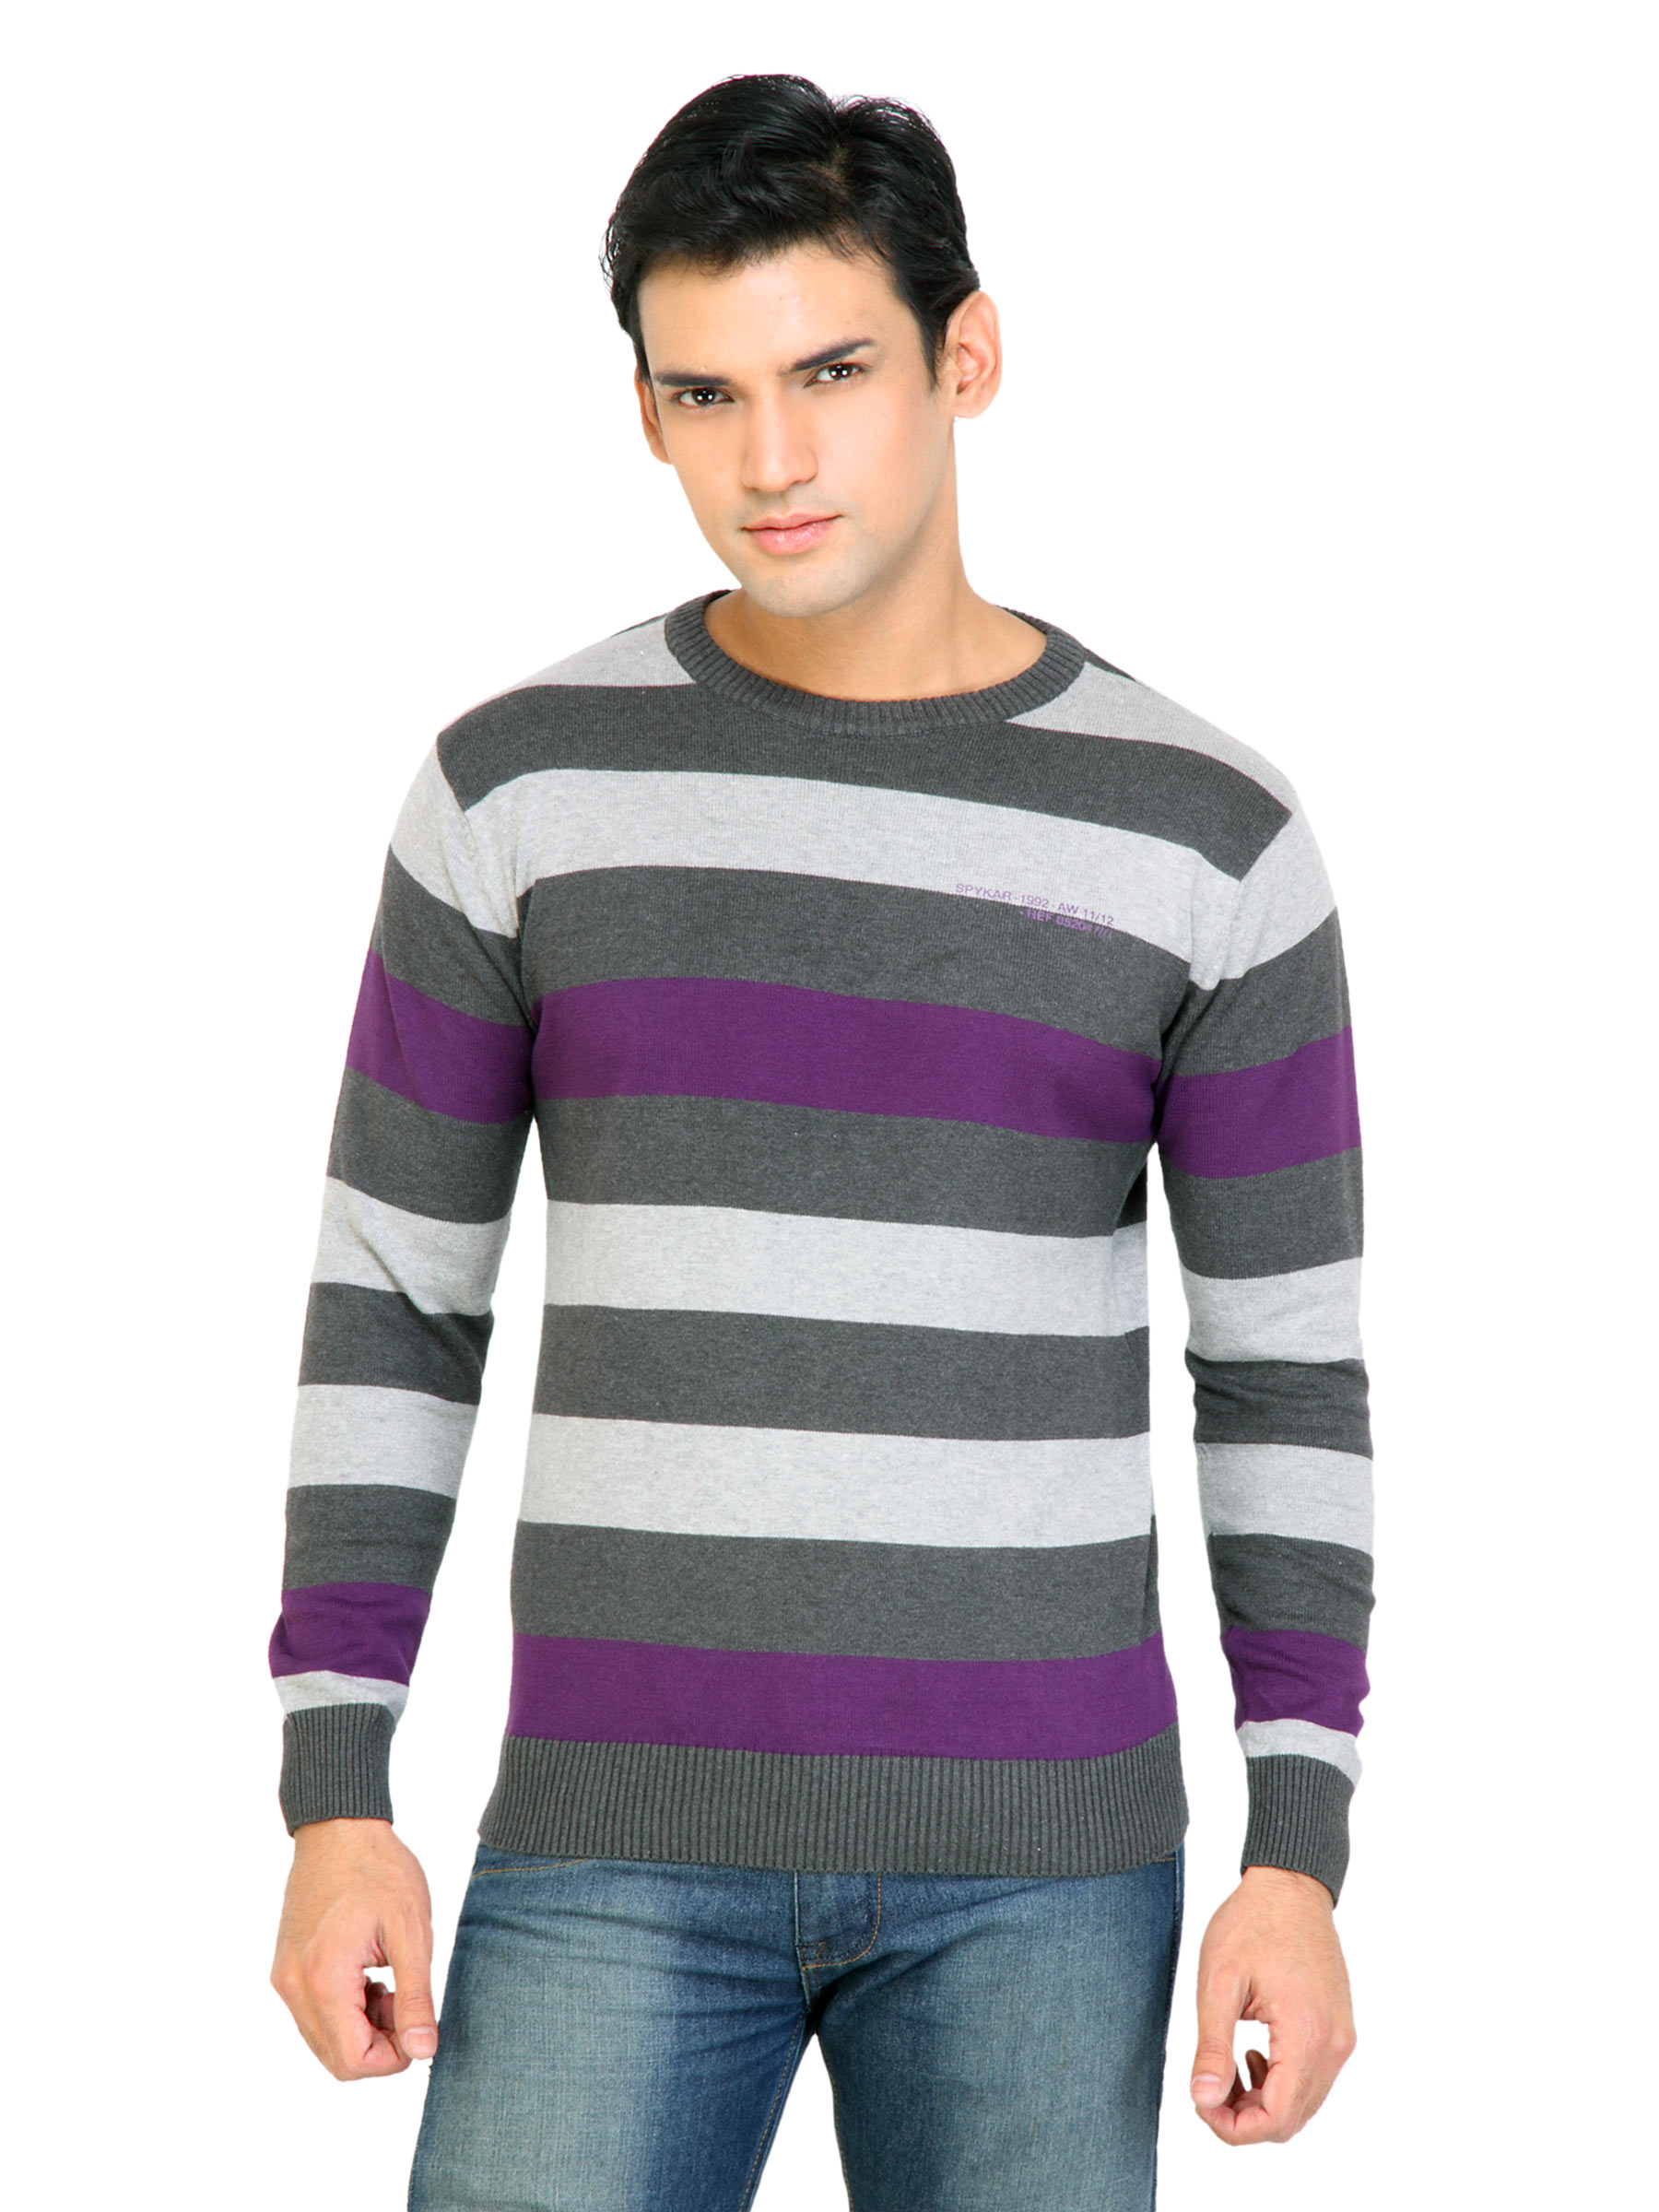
Spykar Men Stripes Grey Sweaters
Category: Apparel / Topwear / Sweaters
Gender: Men
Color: Grey
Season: Fall 2011
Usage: Casual